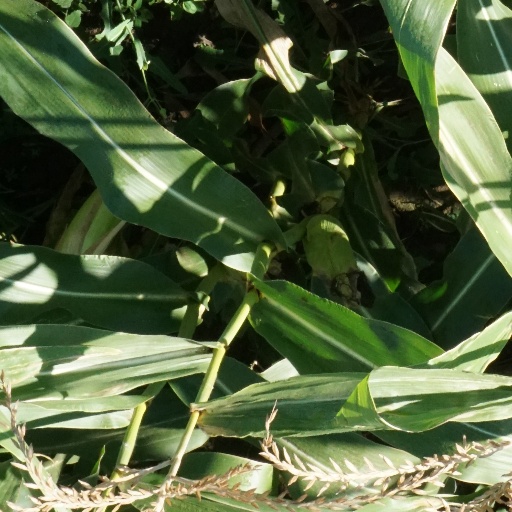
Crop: maize; corn